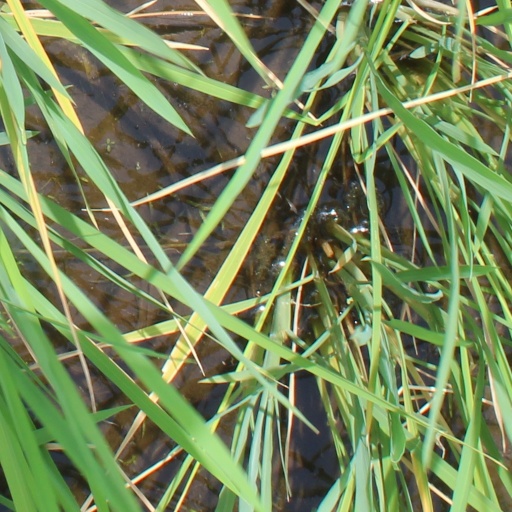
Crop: rice